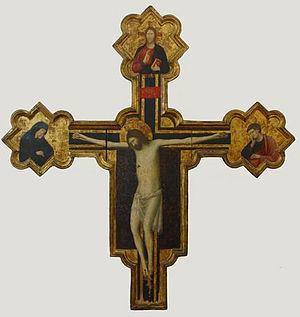
L'école de Rimini est l'une des écoles italiennes de peinture, l'une des écoles giottesques, celle originaire de Rimini, dans la première partie du Trecento.
Giovanni Baronzio est un peintre italien du XIVᵉ siècle, qui a été l'un des principaux artistes de l'école de Rimini, actif dans sa ville natale entre 1305 et 1362.